Manuel Felguérez

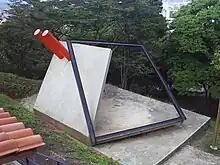
Sculpture in Cerro Nutibara in Medillín, Colombia.

The formation of Felguérez's style and imagery is closely tied to the various movements of Europe such as incorporating geometric-constructivist, informalism and abstract expressionism which he was exposed to in his early training. He melded these elements into his own style. His work often contains basic geometric figures such as circles, triangles, rectangles and squares, in combinations to form his own "language." His work has been compared to that of Picasso and Rufino Tamayo by art experts such as Teresa del Conde. He claimed many influences but did not follow any one specifically. He regularly visited art museums to look for inspiration.